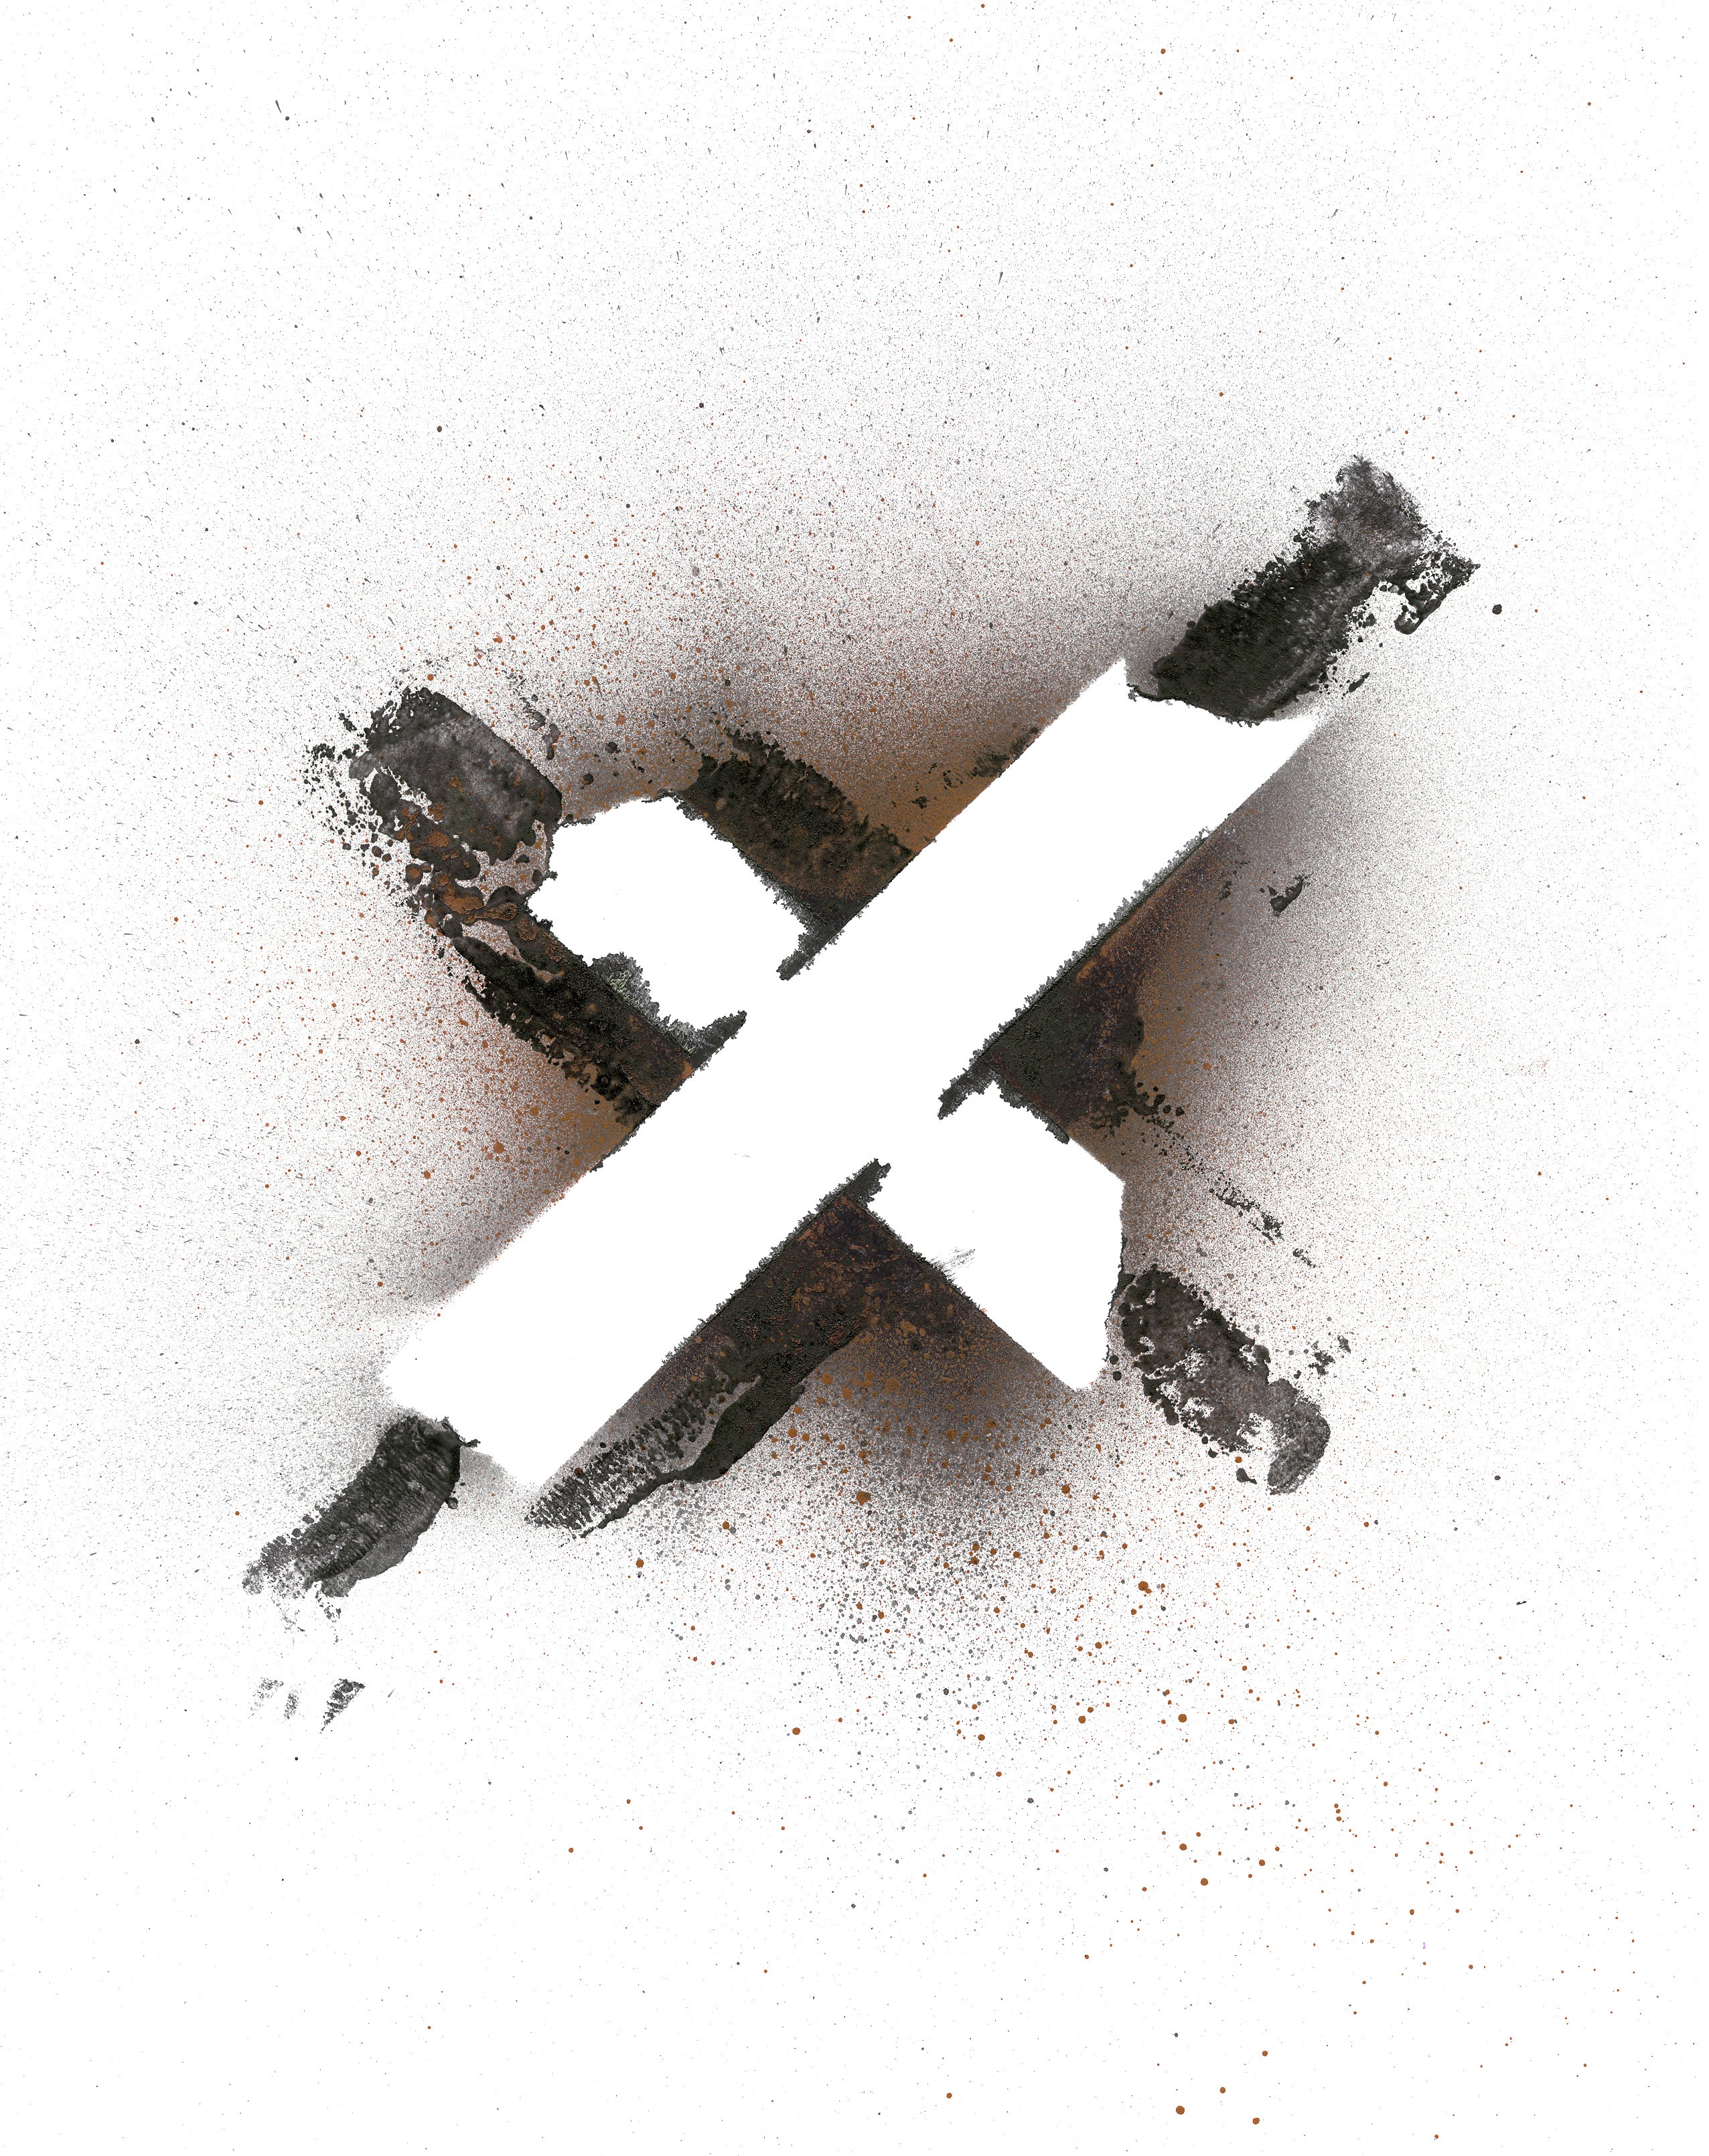
wing, white, symbol, colorful, art, background, white background, abstrak